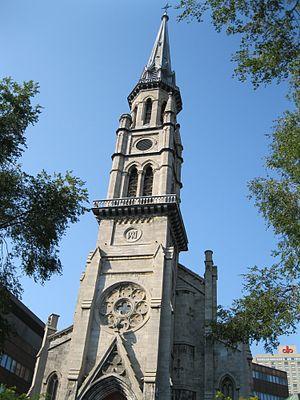
Clocher de l'ancienne église Saint-Jacques le Majeur intégrée au pavillon Judith-Jasmin de l'Université du Québec à Montréal (UQAM).
Cet article recense les lieux patrimoniaux de Montréal inscrit au répertoire des lieux patrimoniaux du Canada, qu'ils soient de niveau provincial, fédéral ou municipal.